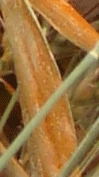
Label: Wheat___Brown_Rust